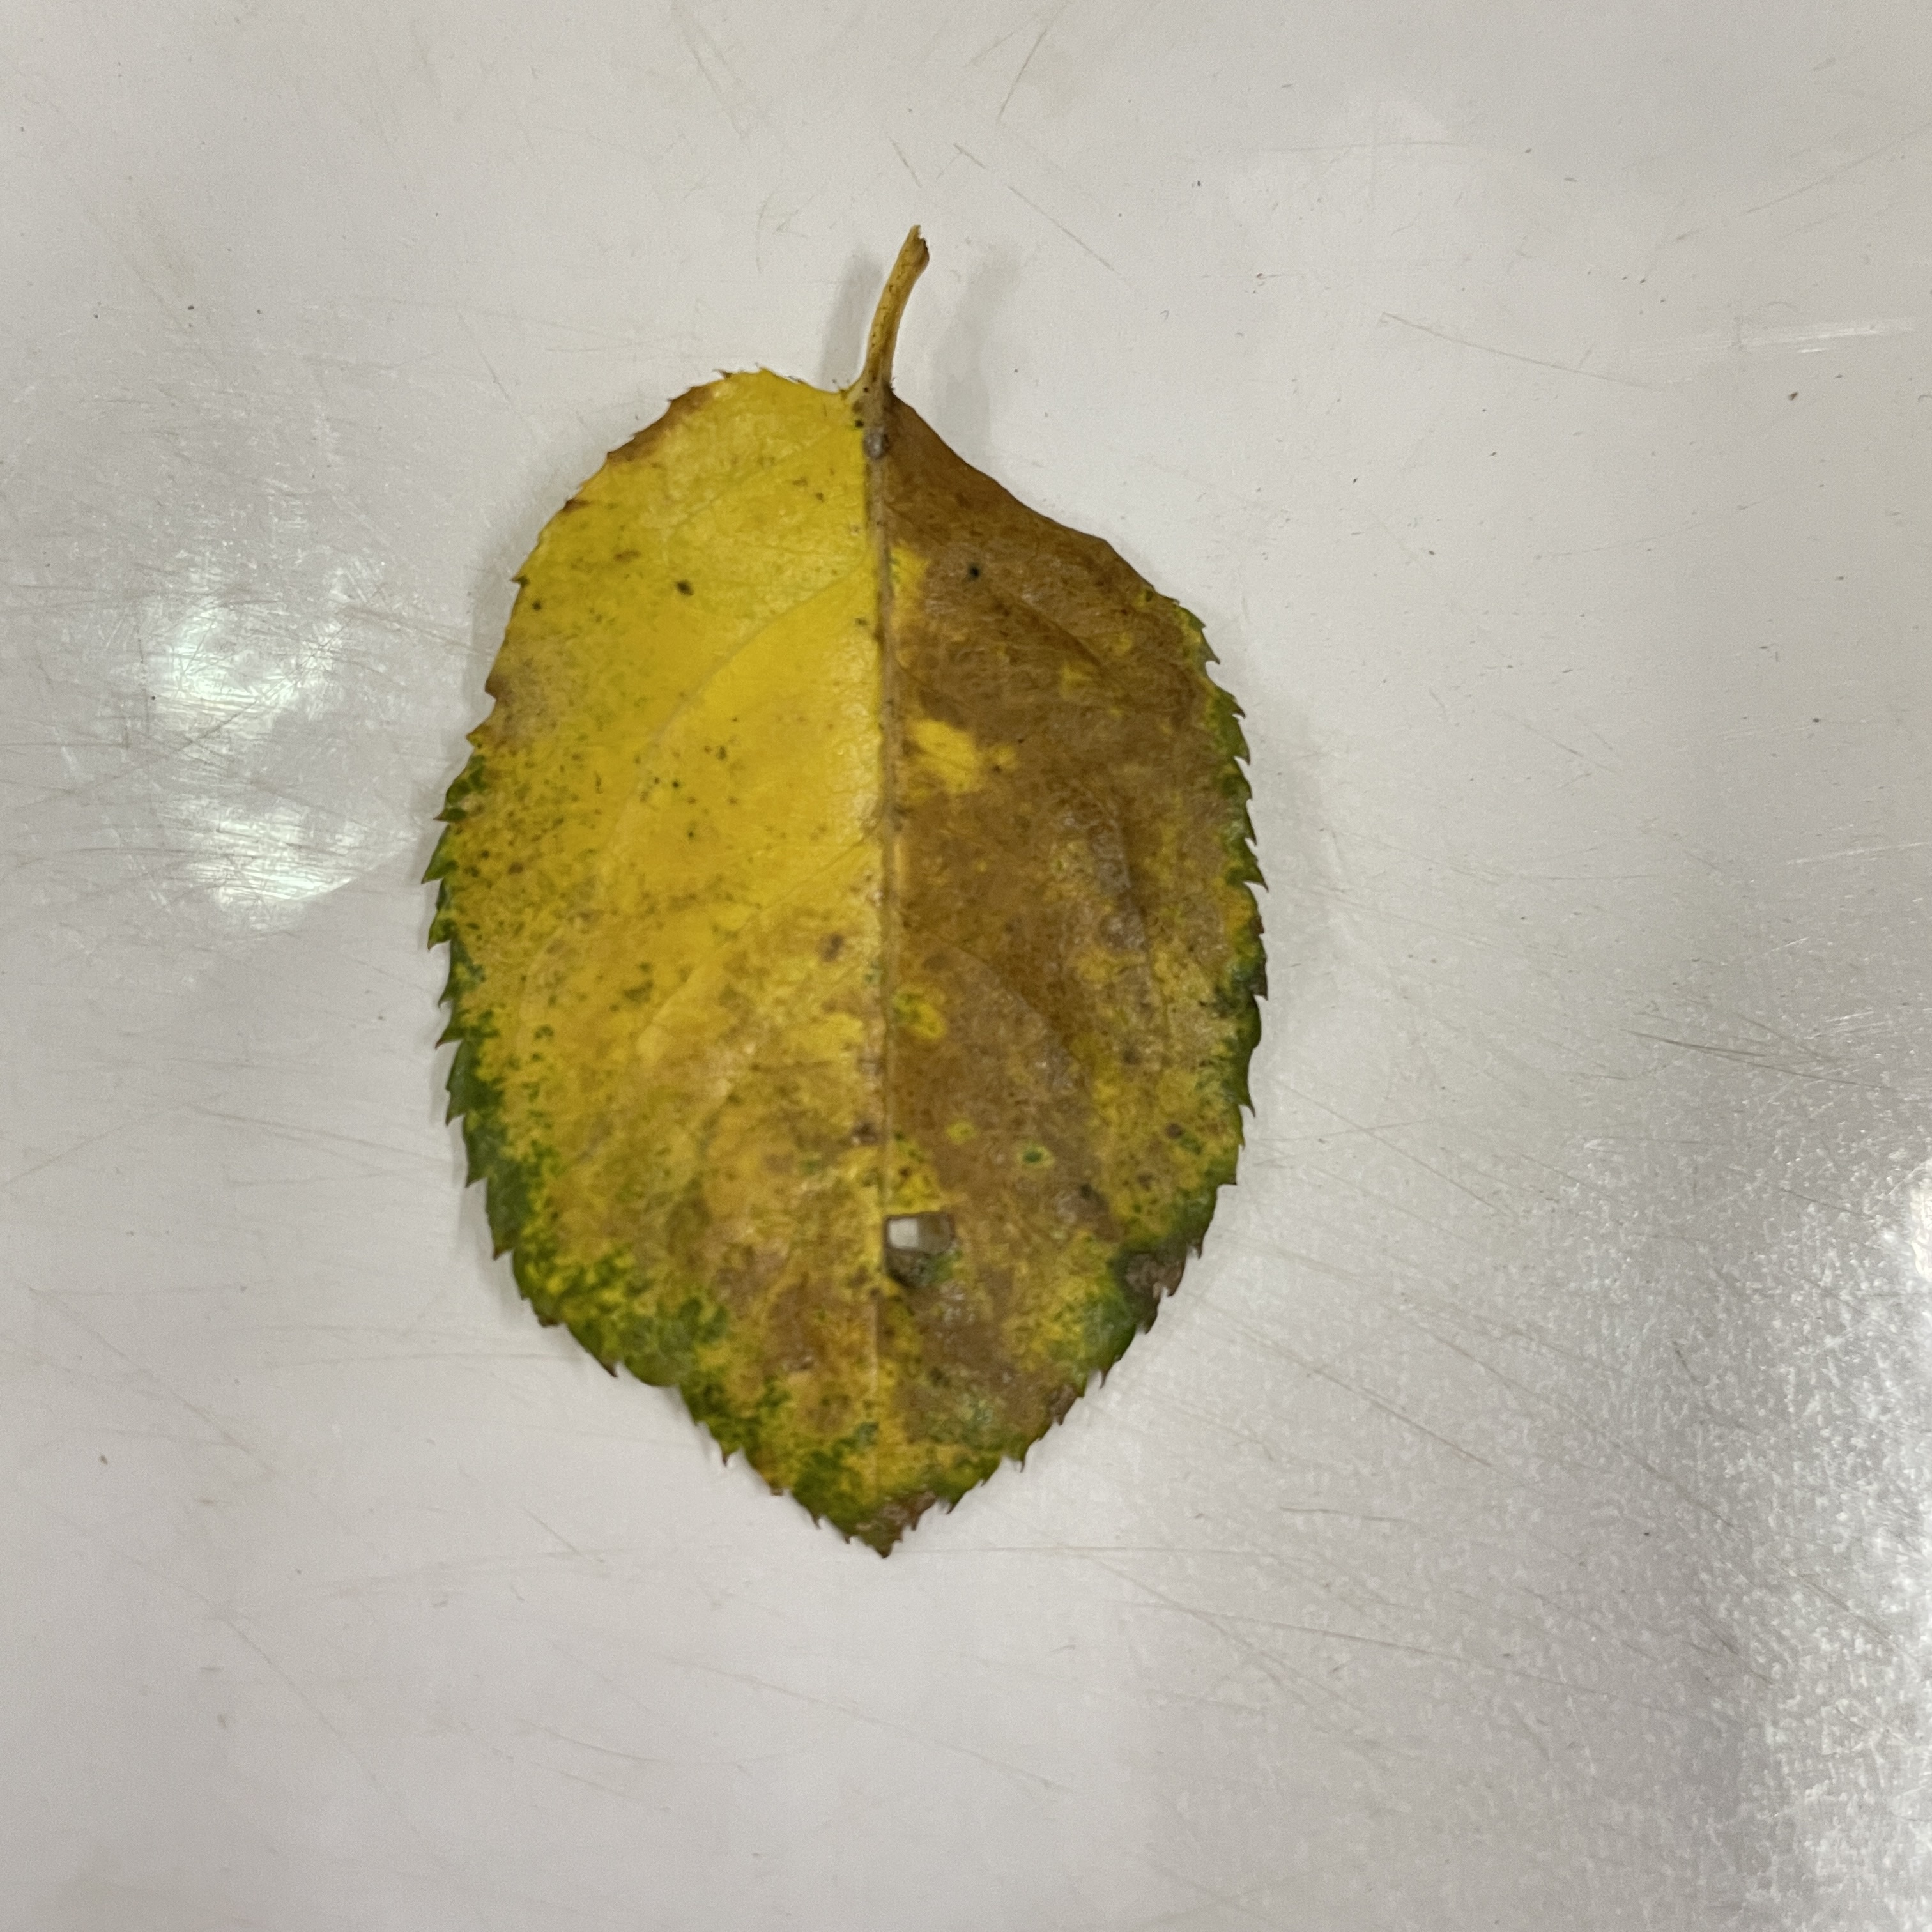
Label: Black Spot